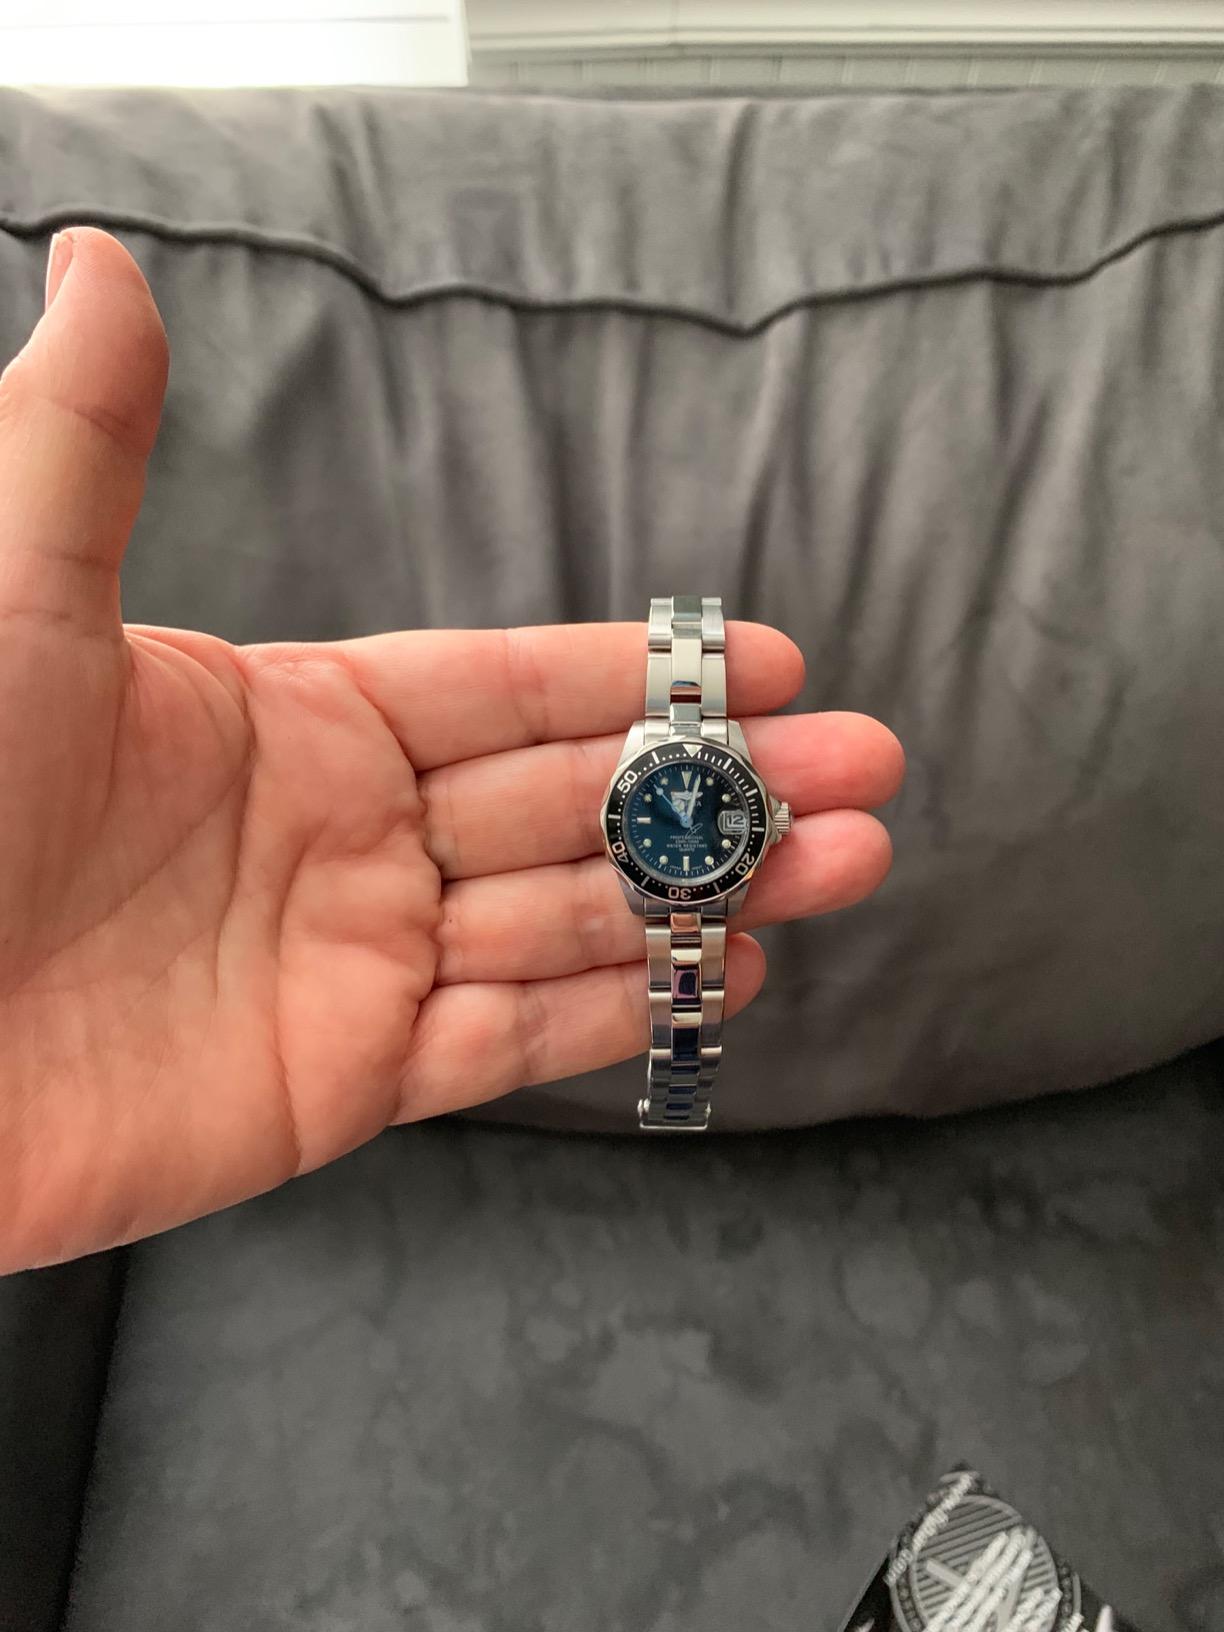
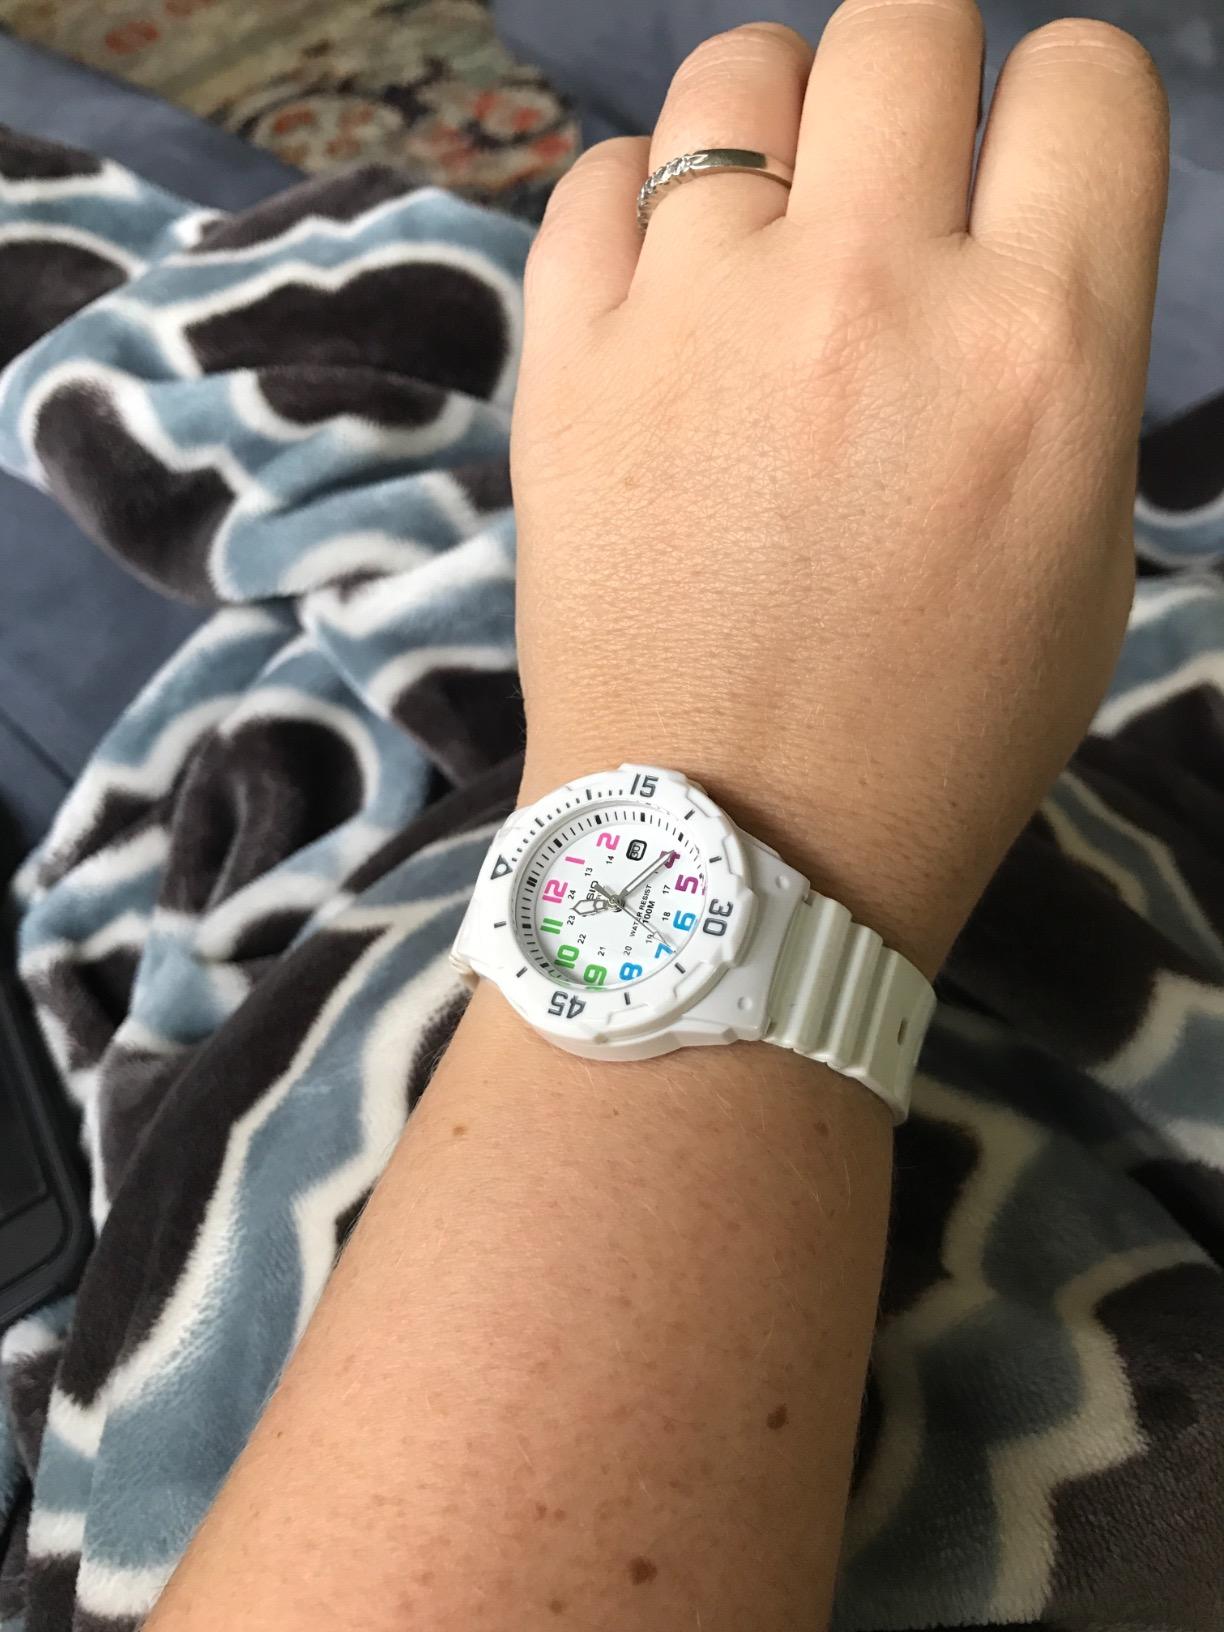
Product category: accessories_watch
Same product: no